Bari Rolfe

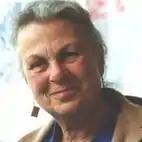
Bari Rolfe

Bari Rolfe (July 20, 1916October 19, 2002) was an American dancer, choreographer, mime artist, and educator. Rolfe studied mime in Paris, and beginning in the 1960s taught it at University of California, Los Angeles, California State University, Northridge, and University of Washington in Seattle. She wrote several books on mime.